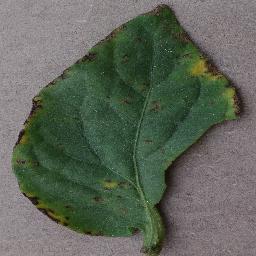
Label: Tomato___Bacterial_spot